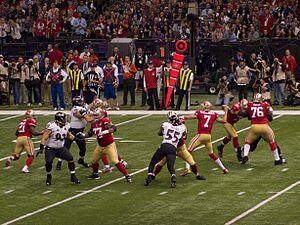
Colin Rand Kaepernick, né le 3 novembre 1987 à Milwaukee dans le Wisconsin, est un joueur américain de football américain. Sélectionné au deuxième tour de la draft 2011 de la NFL, le quarterback joue six saisons pour les 49ers de San Francisco. Joueur mobile, il devient titulaire lors de la saison 2012 après la blessure d'Alex Smith et guide son équipe jusqu'au Super Bowl XLVII qu'elle perd face aux Ravens de Baltimore. Après une nouvelle saison titulaire et une défaite aux portes du Super Bowl, ses adversaires s'ajustent à son style de jeu et limitent sa production sur le terrain.